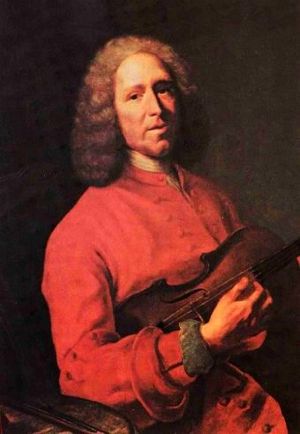
Fransk opera / Rameau
Jean-Philippe Rameau fornyede den franske opera i det 18. århundrede.
Fransk opera er fransksprogede operaer og operaer af franske komponister. Den franske opera er en af Europas vigtigste operatraditioner, som omfatter værker af komponister som Rameau, Berlioz, Bizet, Debussy, Poulenc og Olivier Messiaen. Mange udenlandske komponister har også spillet en rolle for den franske tradition, herunder Gluck, Cherubini, Rossini, Meyerbeer, Offenbach og Verdi.